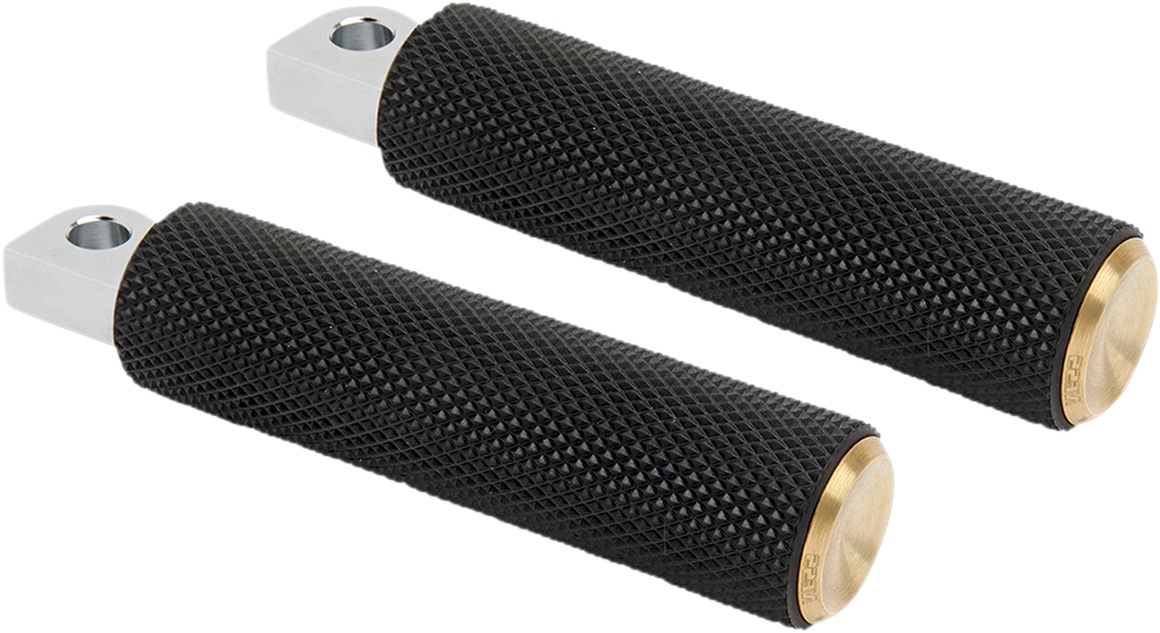
ARLEN NESS Passenger Knurled Footpegs - Brass - FLDE 07-945
The perfect fusion of traction, style and comfort.
Brand: ARLEN NESS
Category: Vehicles & Parts > Vehicle Parts & Accessories > Motor Vehicle Parts > Motor Vehicle Controls > Pedals